V473 Lyrae

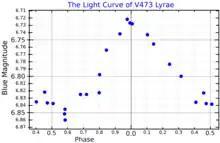
A blue band light curve for V473 Lyrae, adapted from Kiss (1998)

The unusually short period of V473 Lyr is caused by pulsations in the second overtone and the fundamental pulsation period would be three times as long. The amplitude variations have an approximate period of 1,205 days, and there is a secondary modulation with a period of 5,300 days.